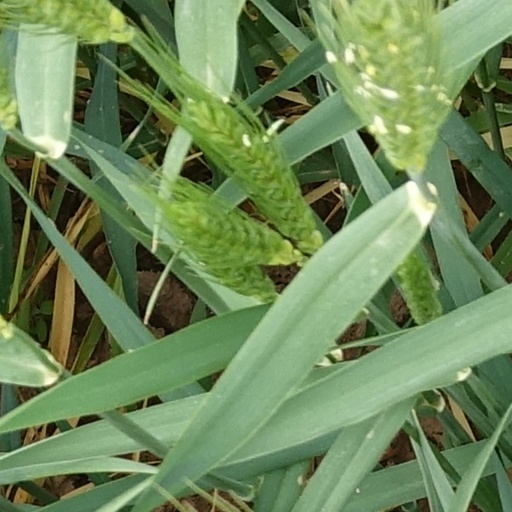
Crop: wheat